Boilermaker Special

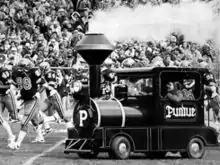
The Boilermaker X-tra Special IV (1979 - 1996)

In 1979, a small version of the Boilermaker Special was introduced. The Boilermaker Special IV, or "X-tra Special" as it became known, was built on an E-Z-GO electric golf cart chassis. This allowed the mascot to be displayed at indoor functions or on softer surfaces (i.e. a turf athletic field) where its massive gasoline-powered, and later diesel-powered big brother could never go. The headlight was the original headlight used on Boilermaker Special I and II. The top of the smokestack could be removed to allow the X-tra Special to fit inside freight elevators and move through standard height, side-by-side walk-through doors. The IV also featured a white block P on the front of the boiler directly below the headlight, just like the Boilermaker Special III.